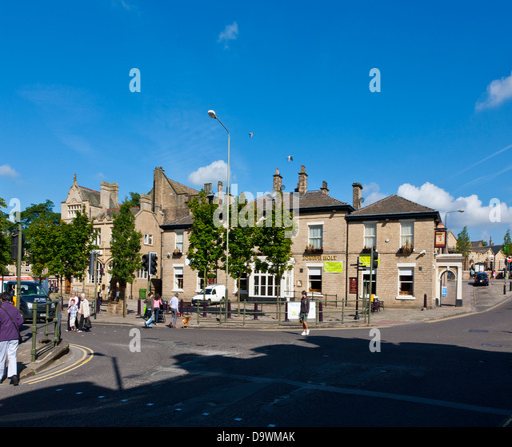
road junction in the centre